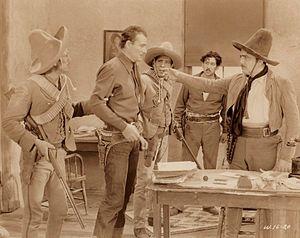
Gino Corrado est un acteur italien, né Gino Corrado Liserani le 9 février 1893 à Florence, mort le 23 décembre 1982 à Los Angeles — Quartier de Woodland Hills.
L'Élixir du docteur Carter est un western B américain réalisé par Carl L. Pierson, sorti en 1935.